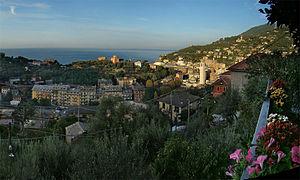
Recco est une commune italienne d'environ 10 200 habitants, située dans la ville métropolitaine de Gênes dans la région Ligurie, dans le nord-ouest de l'Italie.